Boxing Day (2021 film)

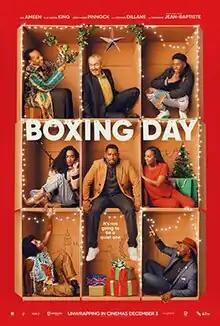
Film poster

Boxing Day is a 2021 British romantic-comedy Christmas film written by and starring Aml Ameen in his directorial debut. The film also stars Aja Naomi King and Leigh-Anne Pinnock - the latter making her acting debut - and is notably the first British Christmas romcom with an almost entirely Black cast.